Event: Nepal Earthquake
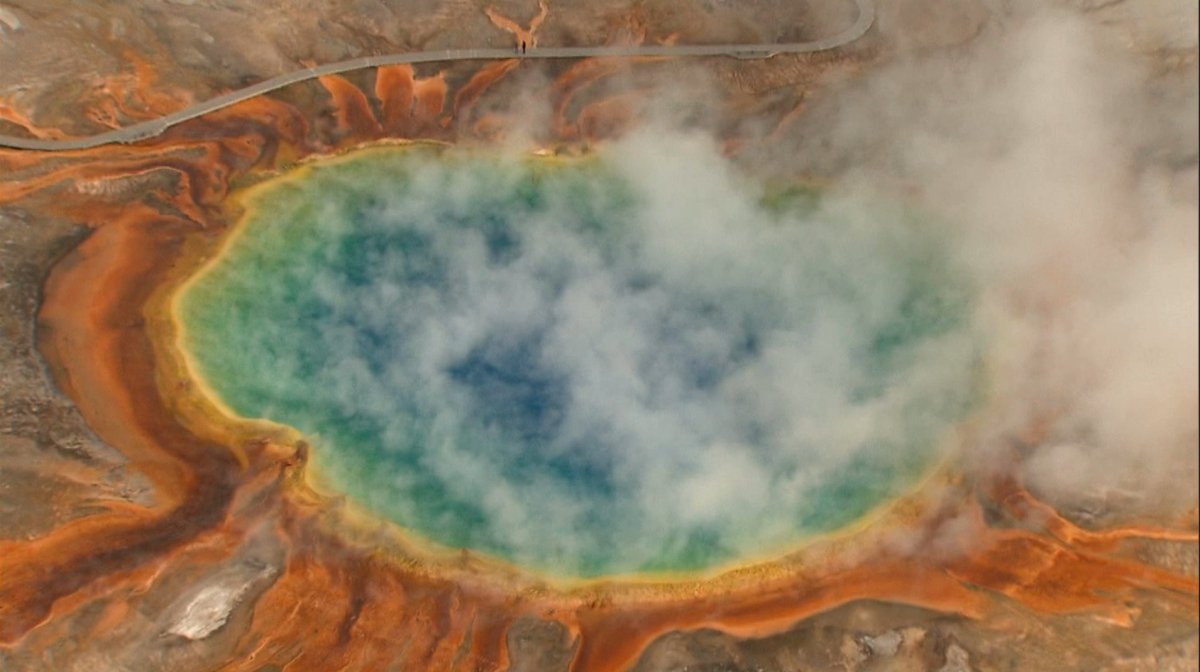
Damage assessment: no_damage